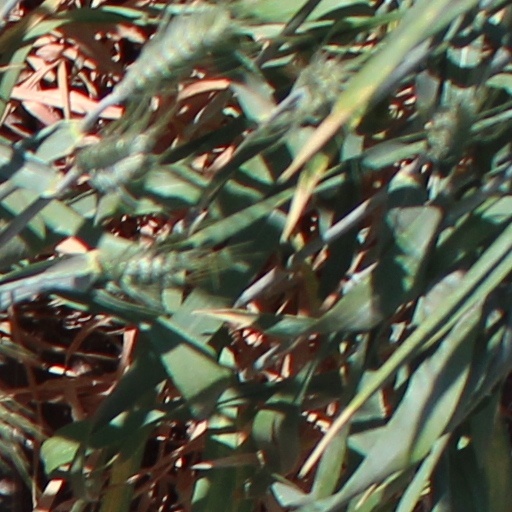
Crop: wheat